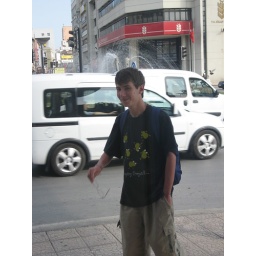
Photo taken through Samsun Metro office window before going in Sinop trip. Metro is a large bus transport company.